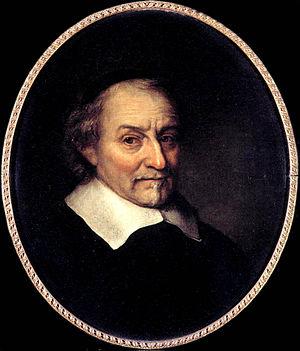
Sous le terme de littérature néerlandaise, on inclut l’ensemble des œuvres littéraire écrites en langue néerlandaise venant des Pays-Bas ainsi que de la Belgique, du Suriname, des Antilles néerlandaises, de même que des pays où le néerlandais est ou a été parlé comme l’Afrique du Sud, la Flandre française et l’Indonésie.
Cornelio, Cornelius, Cornelis ou, en français, Corneille de Bie, né à Lierre le 10 février 1627 et mort après 1712, est un notaire, procureur, greffier de « l'audience militaire » de la ville de Lierre, rhétoricien, poète et dramaturge des Pays-Bas méridionaux. Il est l'auteur du Het Gulden Cabinet, dictionnaire d'artiste de référence, publié en 1662.
Le siècle d'or néerlandais désigne une période de l'histoire des Pays-Bas comprise entre 1584 et 1702, qui voit la république des Provinces-Unies, fondée en 1581 par l'Union d'Utrecht, se hisser au rang de première puissance commerciale au monde, tandis que le reste de l'Europe se débat dans les affres d'une stagnation et d'une récession qui dure par endroits jusqu'en 1750. La liberté de culte qui règne aux Pays-Bas y attire les personnes les plus diverses ; ces réfugiés rejoignent une république en pleine croissance, qui leur offre travail et liberté d'opinion. Écrivains et érudits s'y établissent pour enseigner et publier en liberté ; avec la fondation de l'université de Leyde et le développement des sciences humaines et des sciences naturelles, le pays devient l'un des centres du savoir.
Joannes Franciscus ou Jan Frans Cammaert, né à Bruxelles en 1699 et mort dans cette ville en 1780, est un rhétoricien et dramaturge particulièrement fécond.
La littérature néerlandaise des XVIIᵉ et XVIIIᵉ siècles comprend l'ensemble des œuvres écrites aux XVIIᵉ et XVIIIᵉ siècles par des auteurs des anciens Pays-Bas ou de langue néerlandaise.